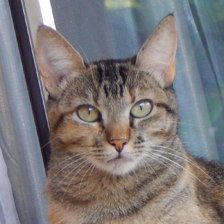
Label: animals